Conker's Bad Fur Day

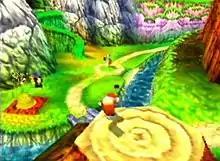
The player can travel from one level to another through the game's overworld. Each area has a distinct colour theme.

"Conker's Bad Fur Day" is a platform game, its later sections featuring elements of shooters. The player controls Conker the Squirrel through a series of three-dimensional levels. The game features an overworld where players can transition from one level to another, although many are initially blocked off until Conker earns a certain amount of cash. Each level is an enclosed area in which the player can freely explore to find tasks to do. The gameplay mostly relies on figuring out a way to help other characters by completing a linear sequence of challenges. These challenges may include defeating a boss, solving puzzles, gathering objects, and racing opponents, among others. The result is always a cash reward, which aids access to other areas in the overworld.